Open House Chicago

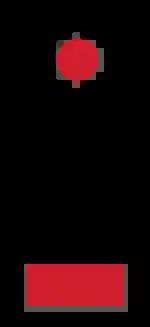
Open House Chicago logo

Open House Chicago (OHC) is a free weekend festival held annually in Chicago that allows participants to visit dozens of buildings that are not typically open to the public.